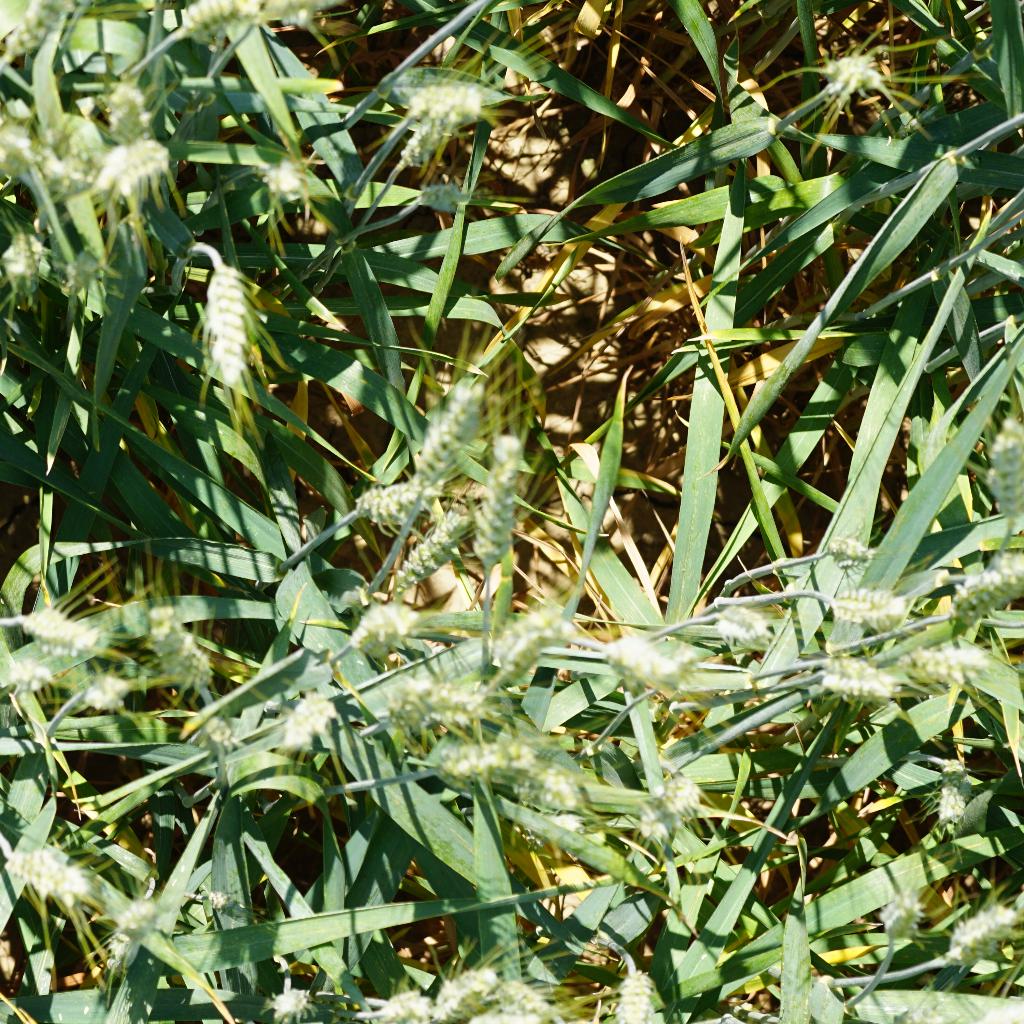
Country: France
Location: Gréoux
Wheat development stage: Filling